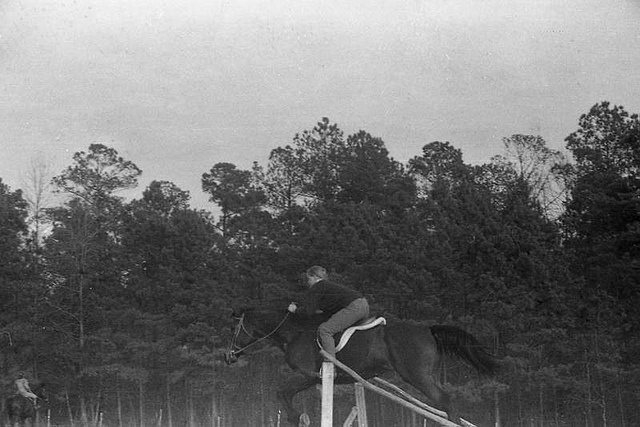
A person is on a running horse in a field surrounded by trees.
A black and white image of a man riding the horse.
A young girl jumps a horse over an obstacle.
A man rides a horse in a black and white photo.
A man jumping over a gate while riding a horse.